John A. Hirsch

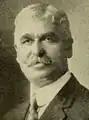
John Hirsch

John A. Hirsch (July 9, 1861 – November 29, 1938) was a Republican member of the Massachusetts House of Representatives from Dedham, Massachusetts. He was born in Norwood, Massachusetts on July 9, 1861. He died November 29, 1938, and was buried from the Allin Congregational Church.